Eagle Aircraft Eagle

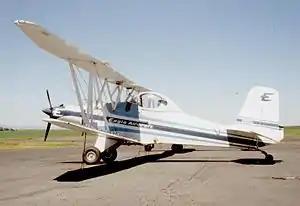
1980-built DW.1 agricultural biplane at Grangeville, Idaho in June 1994

The Eagle DW.1 is an American-built single-seat agricultural biplane of the late 1970s.